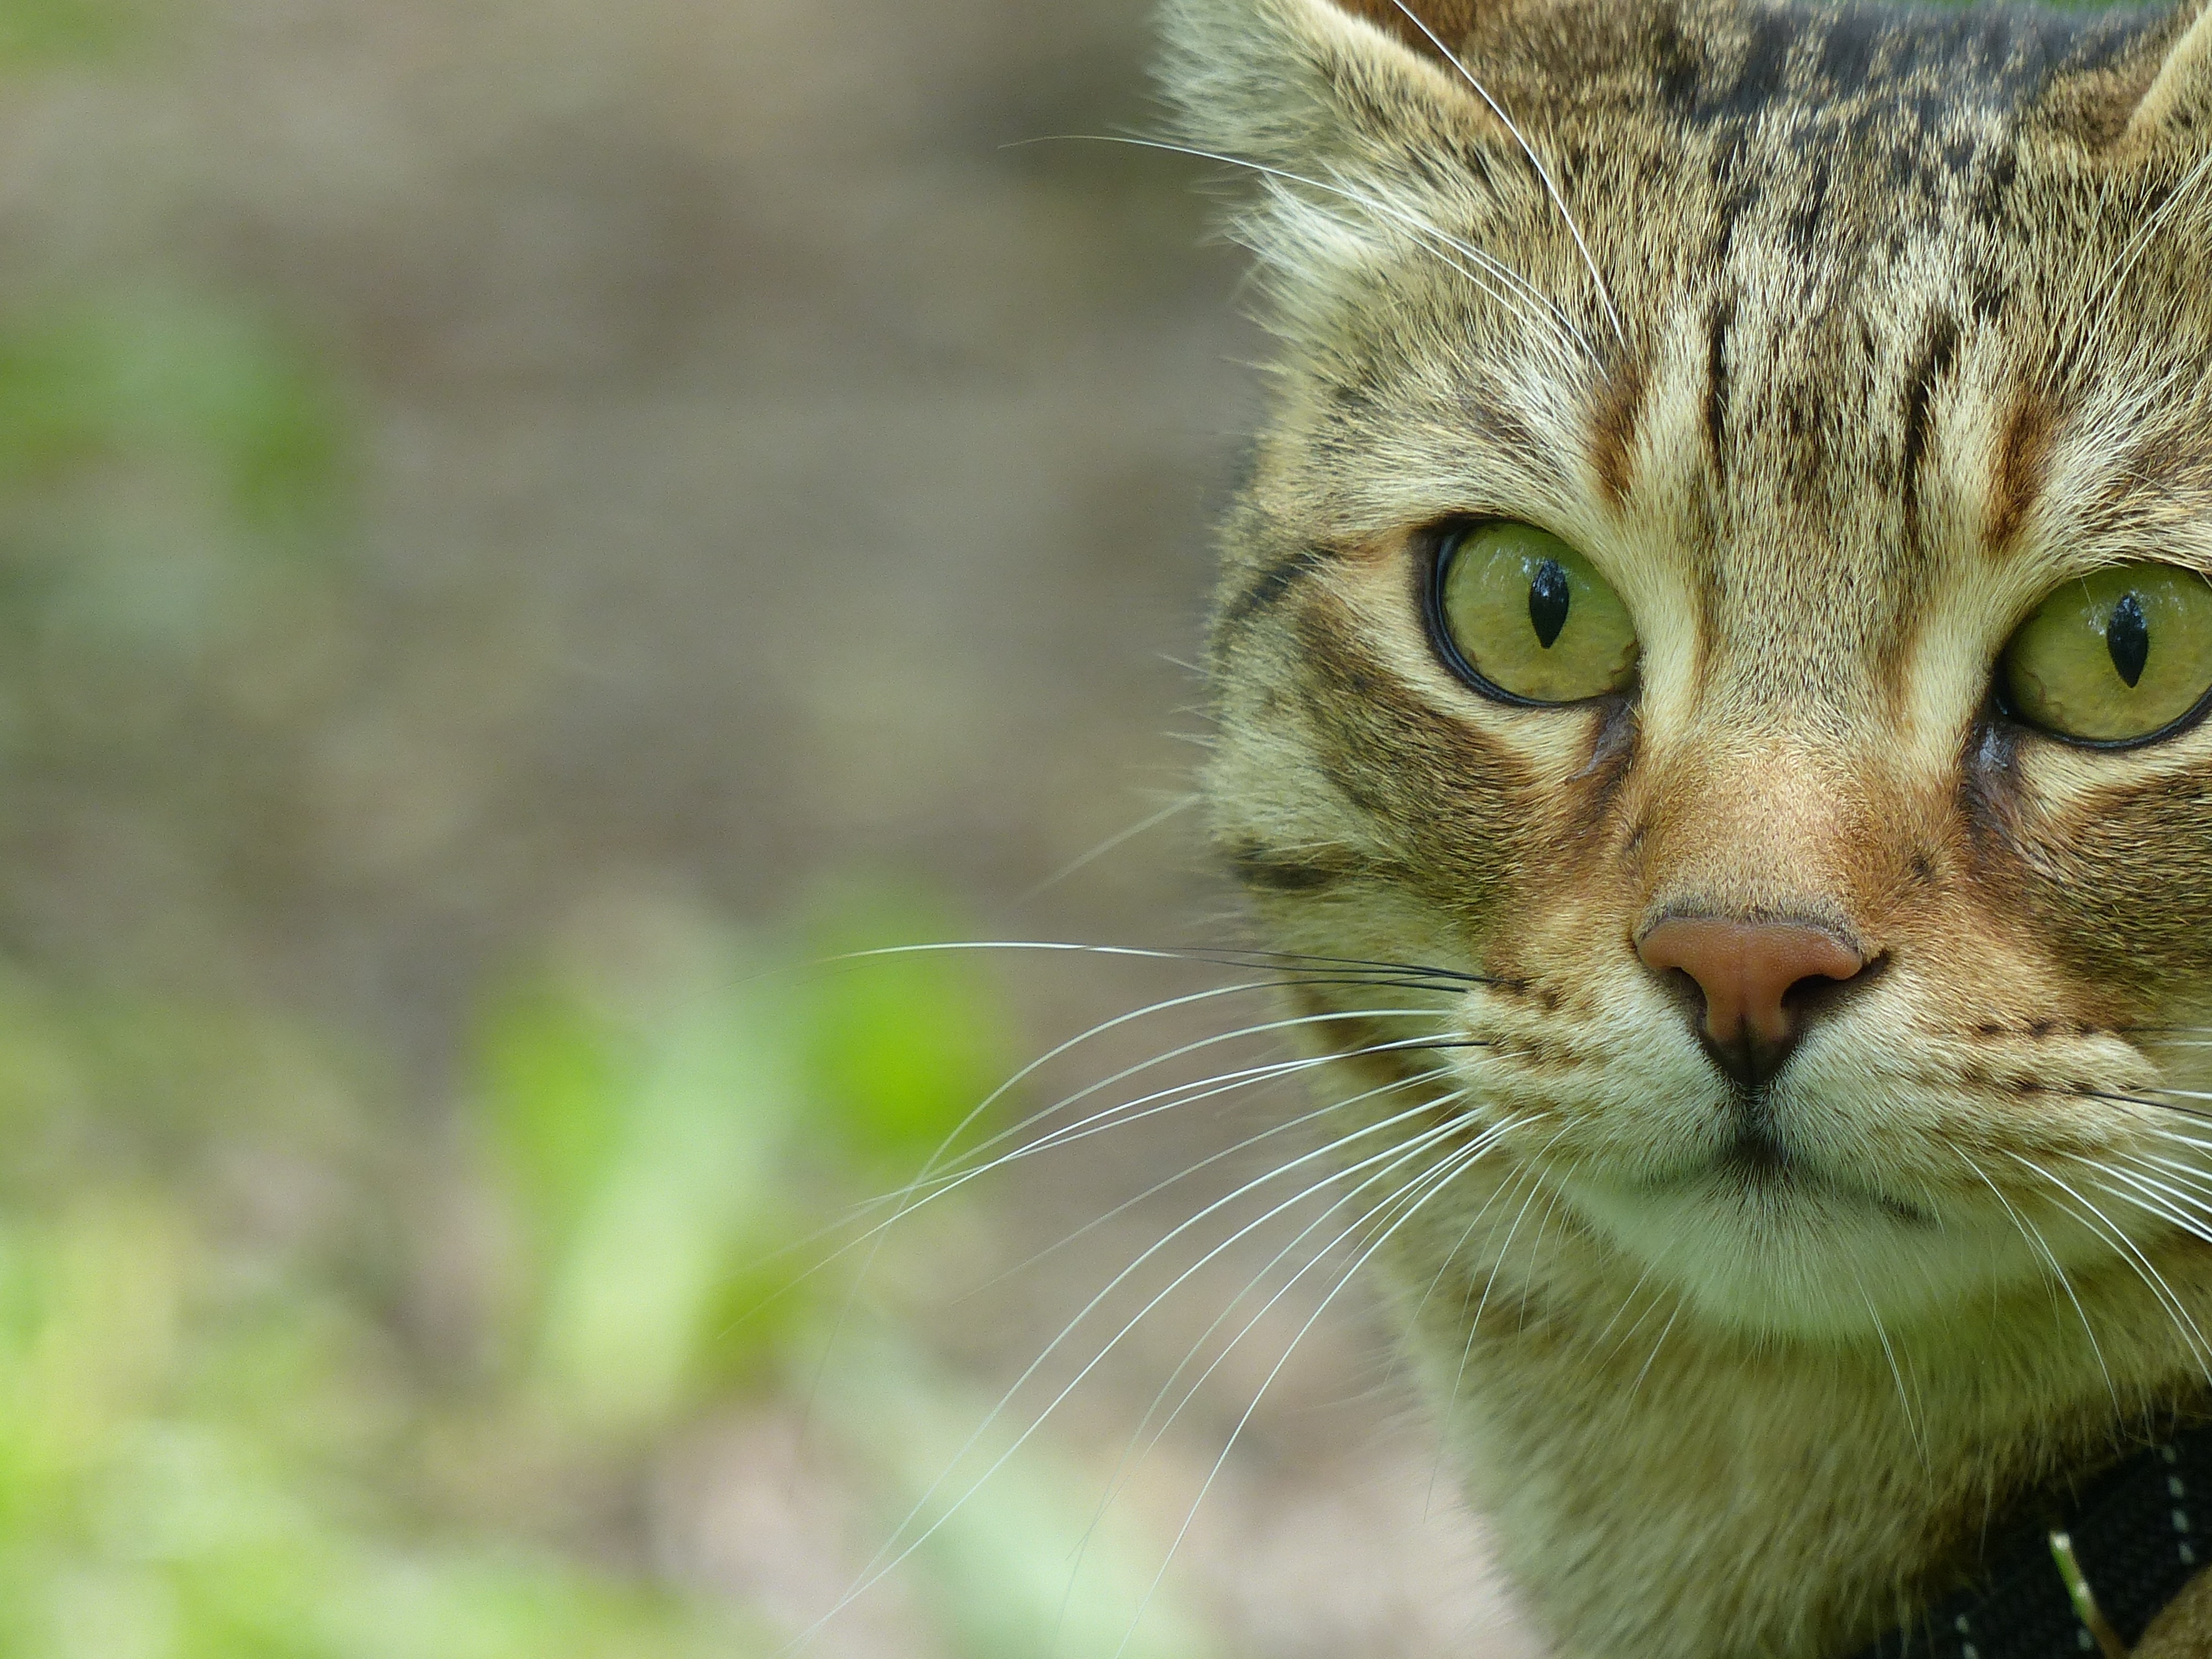
grass, animal, pet, cat, mammal, fauna, close up, nose, whiskers, vertebrate, tiger cat, tabby cat, european shorthair, wild cat, small to medium sized cats, cat like mammal, domestic short haired cat, rusty spotted cat